Diwali

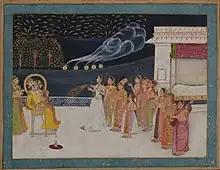
"Radha and Krishna celebrating Diwali" by Sitaram. Kishangarh, late 18th-century. National Museum, New Delhi

Diwali was also described by numerous travellers from outside India. In his 11th-century memoir on India, the Persian traveller and historian Al Biruni wrote of Deepavali being celebrated by Hindus on the day of the New Moon in the month of Kartika. The Venetian merchant and traveller Niccolò de' Conti visited India in the early 15th century and wrote in his memoir, "on another of these festivals they fix up within their temples, and on the outside of the roofs, an innumerable number of oil lamps... which are kept burning day and night" and that the families would gather, "clothe themselves in new garments", sing, dance, and feast. The 16th-century Portuguese traveller Domingo Paes wrote of his visit to the Hindu Vijayanagara Empire, where "Dipavali" was celebrated in October with householders illuminating their homes, and their temples, with lamps. It is mentioned in the "Ramayana" that Diwali was celebrated for only 2 years in Ayodhya.